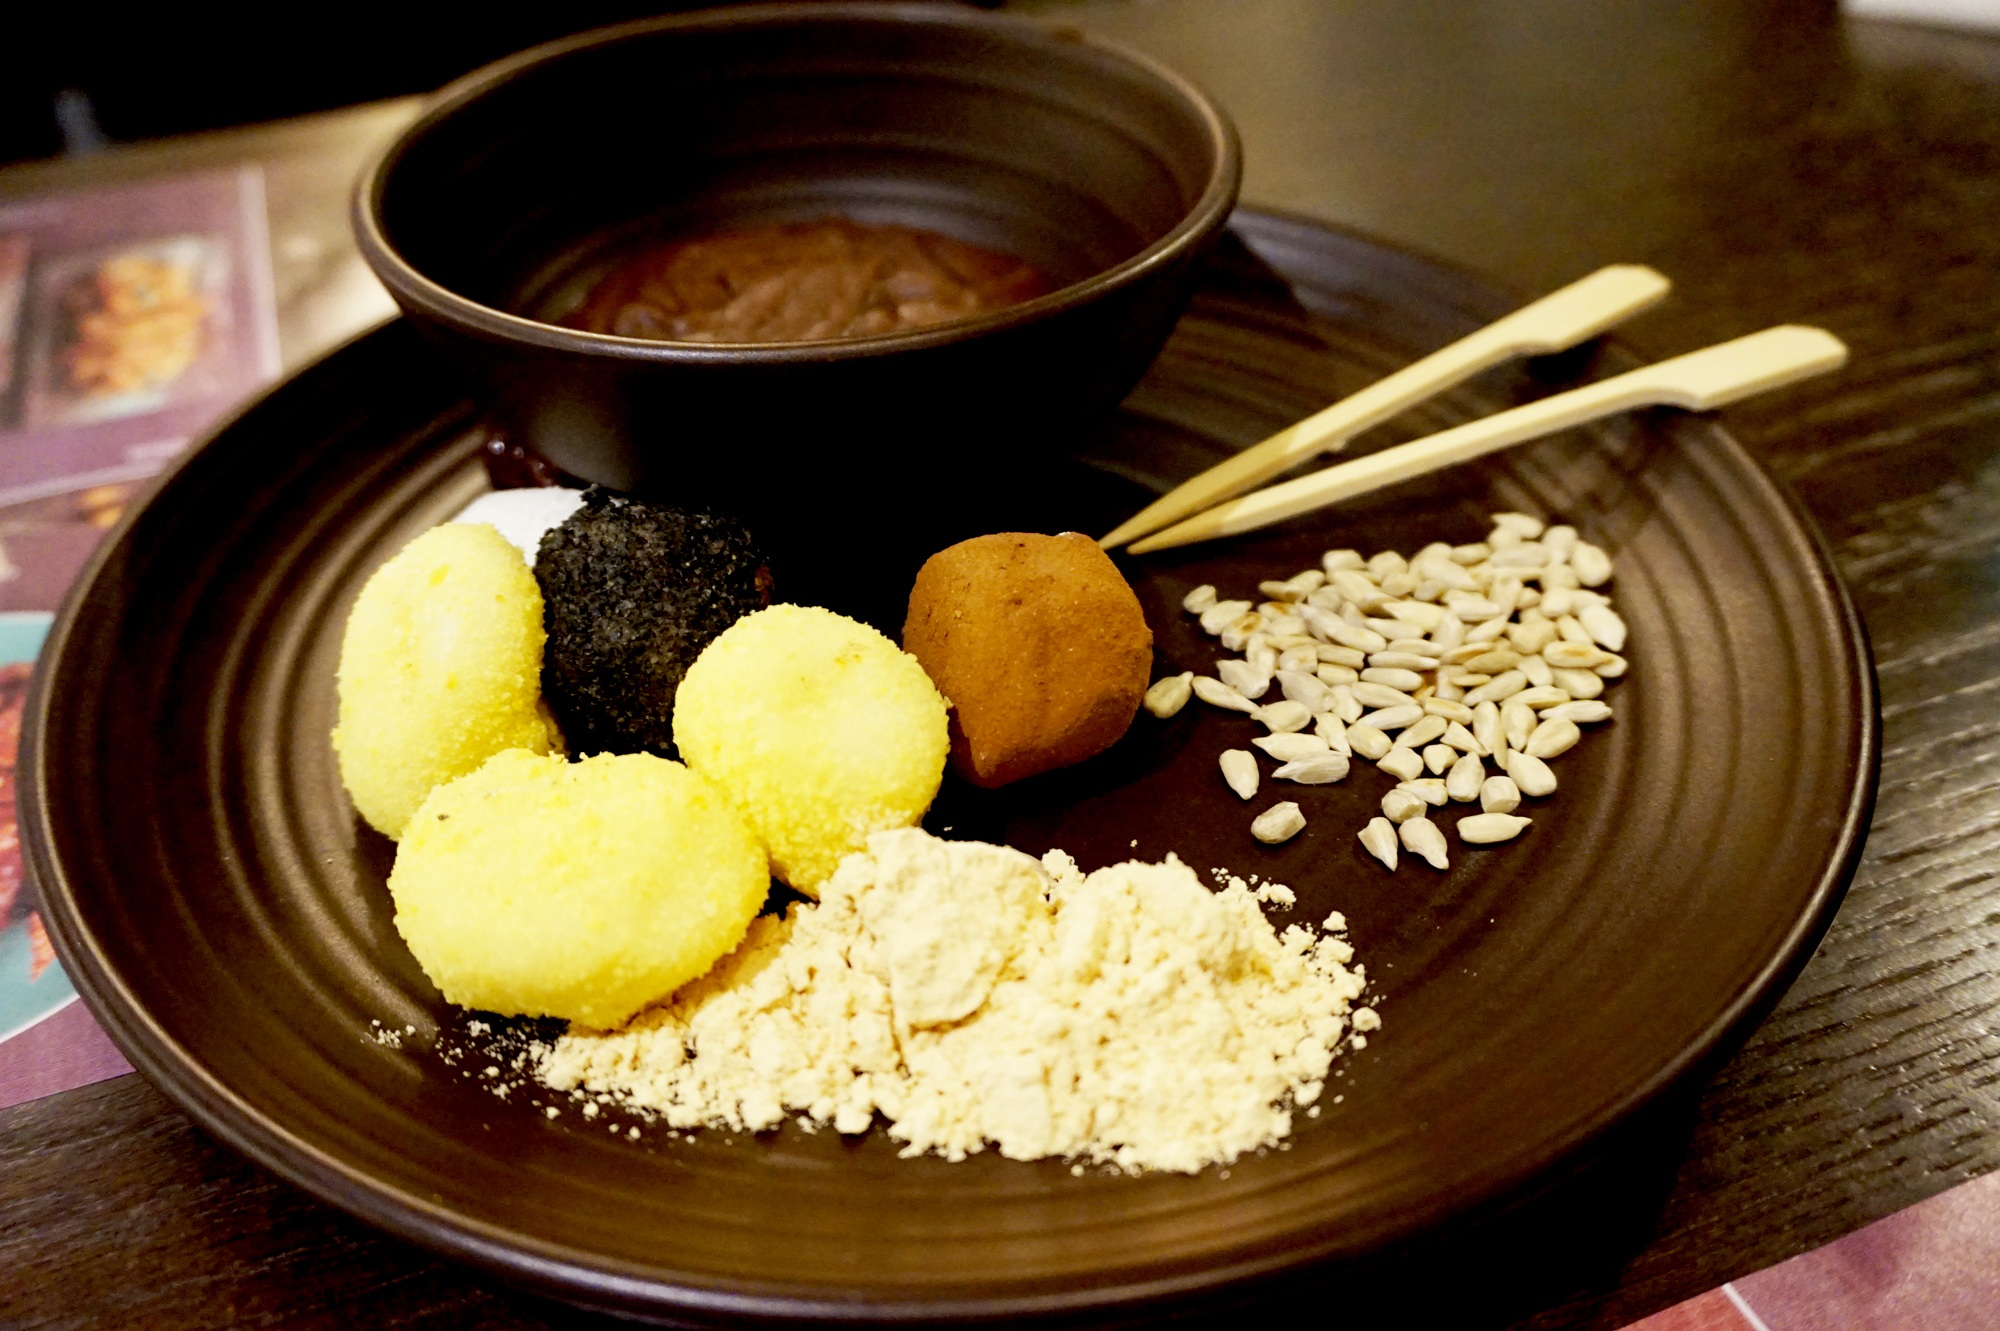
dish, meal, food, breakfast, dessert, cuisine, asian food, nuts, trick or treat, chinese food, mixed grain powder, zenzai, steamed rice